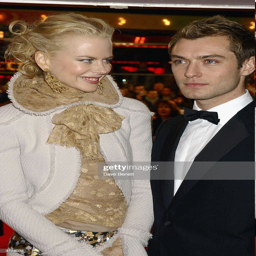
actors arrive at the premiere of film .